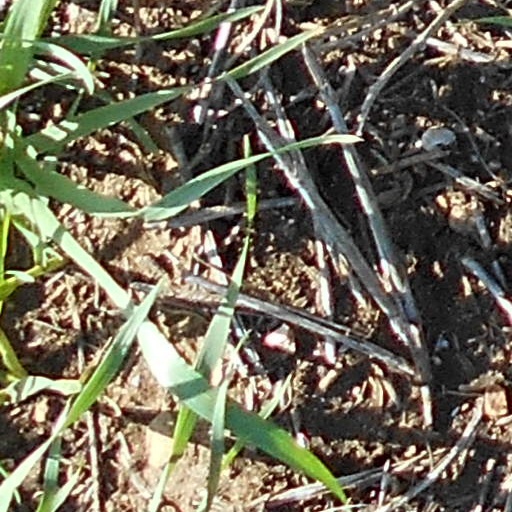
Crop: wheat